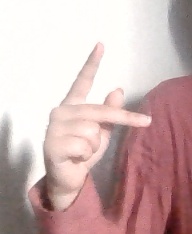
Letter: dha